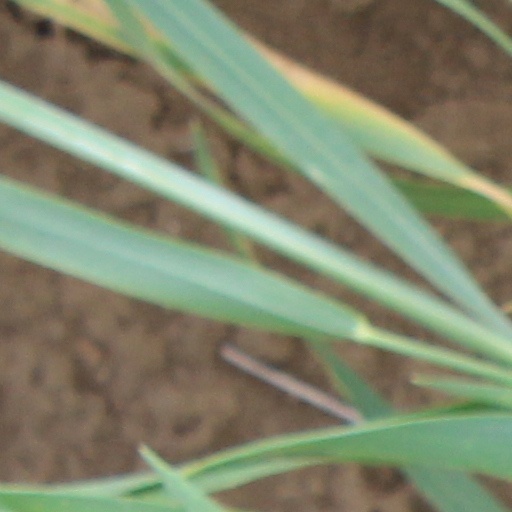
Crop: wheat